Street storming

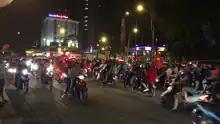
Street storming on 23 January 2018, in Ho Chi Minh City

Association football is the most popular sport in Vietnam. Google search trends for 2018 in Vietnam show that football was the most searched topic by Vietnamese internet users. Former Prime Minister Nguyễn Xuân Phúc commented that football inspired patriotism and national pride in Vietnam. Taking to the streets to celebrate whenever the national team wins an important match is a habit of Vietnamese supporters, which is one of the culture shocks for foreign visitors.